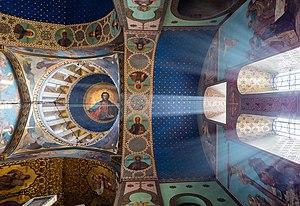
Plafond de la cathédrale Sioni, située à Tbilissi, la capitale de la Géorgie. Elle se trouve dans la Sionis Kucha (rue de Sion), dans la vieille ville. Construite initialement aux VIe et VIIe siècles, elle a été maintes fois détruite lors d'invasions, puis reconstruite. Le bâtiment actuel est construit sur une base du XIIIe siècle, avec des modifications du XVIIe au XIXe. C'est la principale cathédrale orthodoxe géorgienne, et elle fut le siège du patriarcat orthodoxe géorgien avant le déplacement de celui-ci dans la nouvelle cathédrale de la Trinité de Tbilissi après sa consécration en 2014. ქართული: სიონის საკათედრო ტაძარი, თბილისი, საქართველო Polski: Sklepienie katedry Sioni w
La principale religion en Géorgie était en 2002 l'orthodoxie, et minoritairement l'islam.